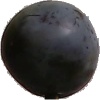
Label: Plum 3